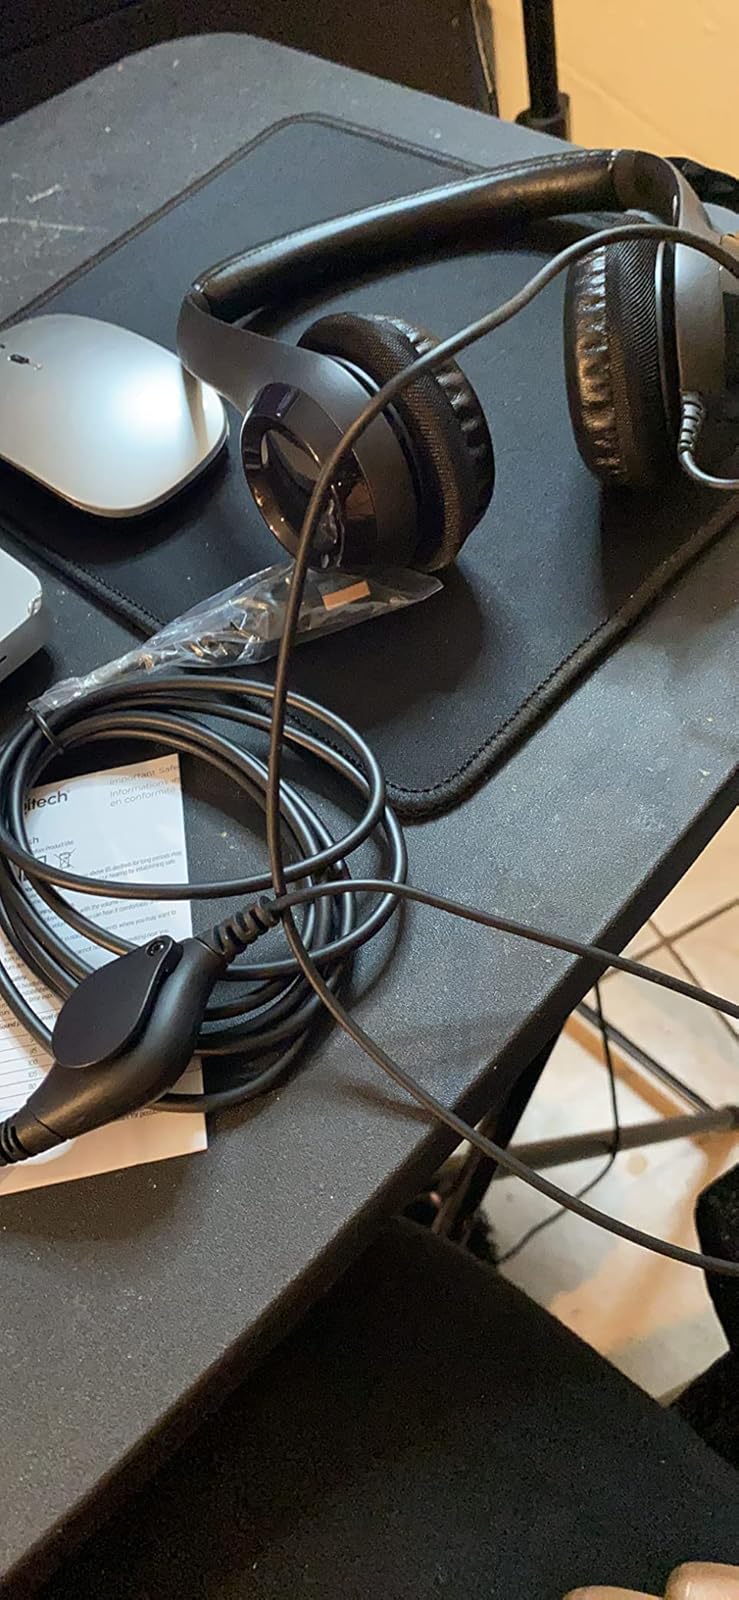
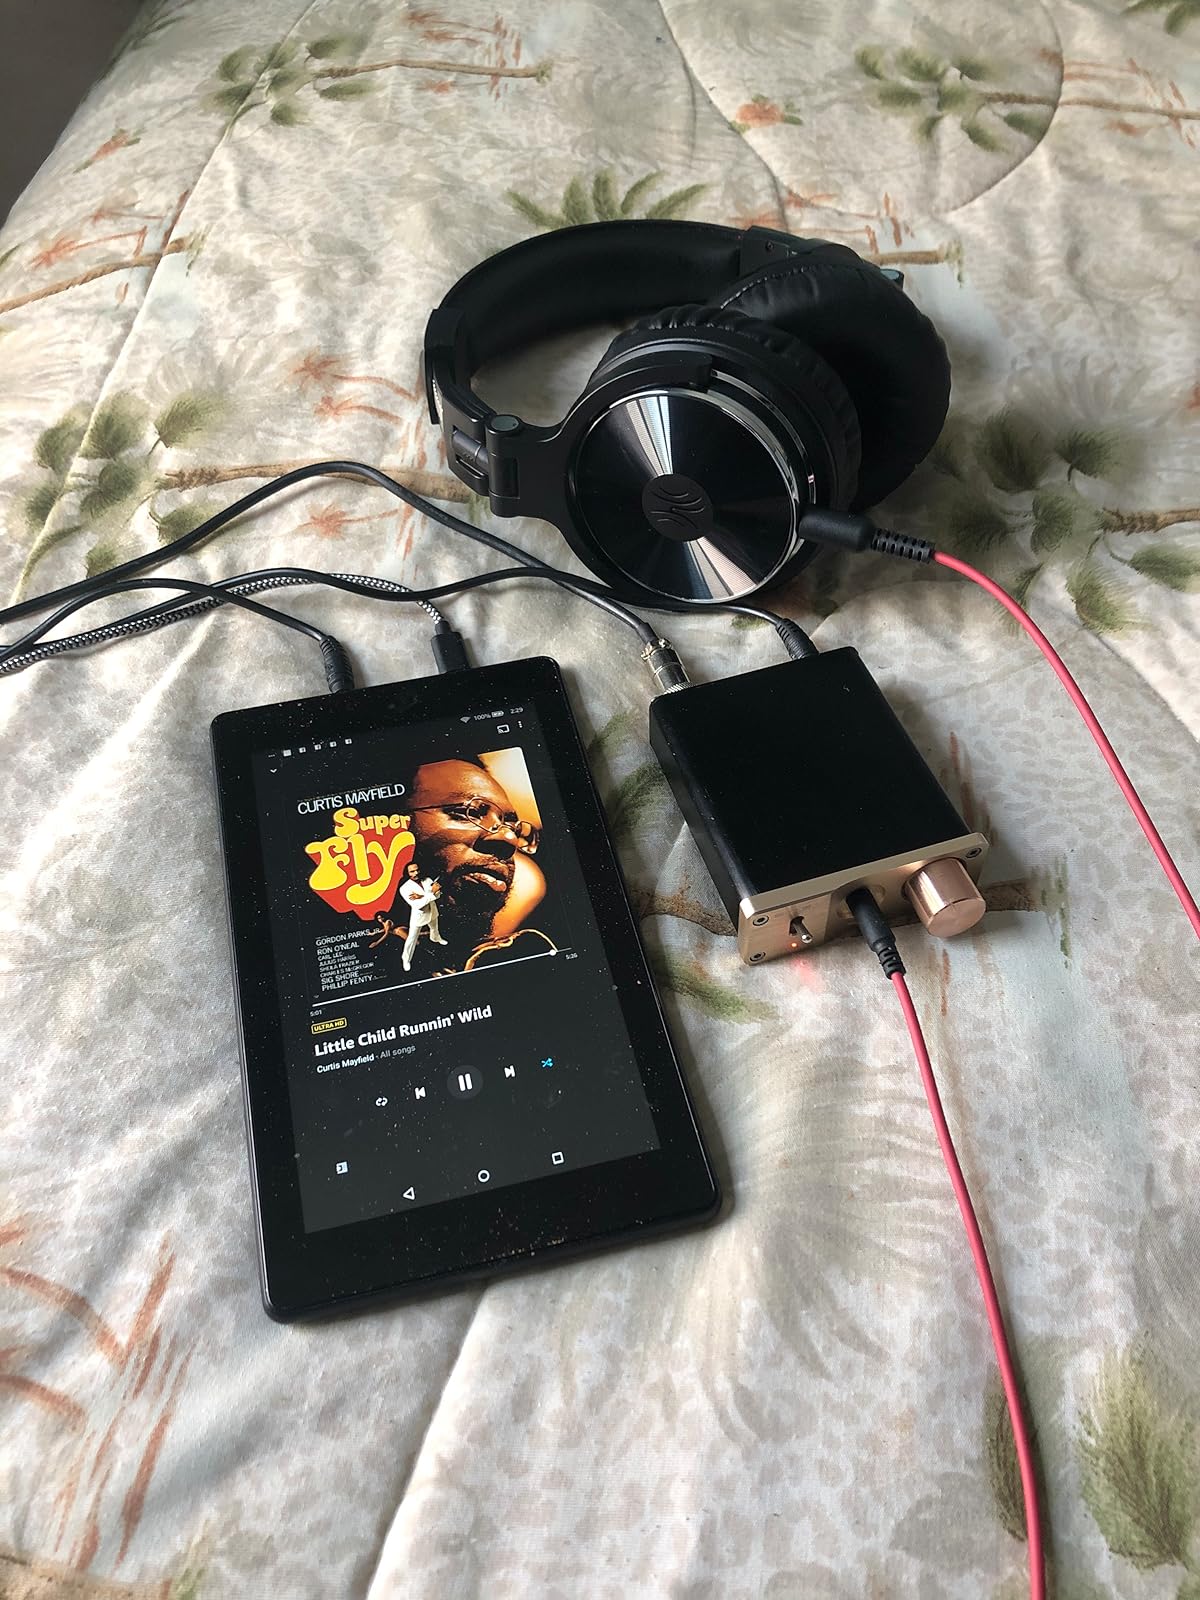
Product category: headphones
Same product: no